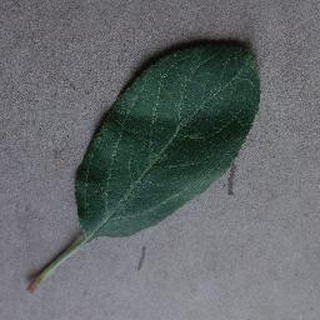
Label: healthy_apple